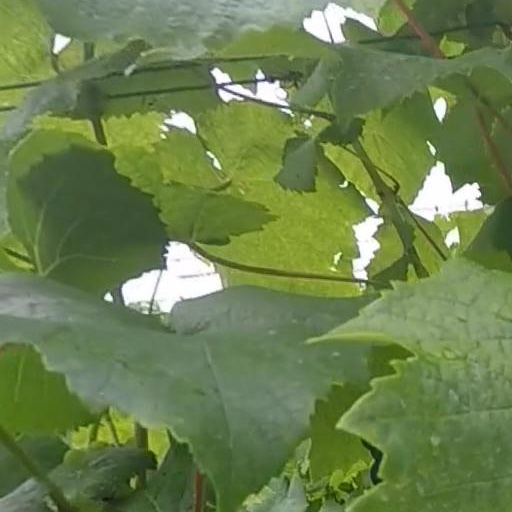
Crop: grape